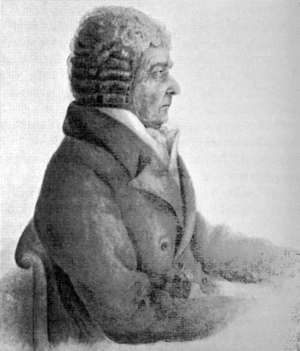
Création du métier à tisser de Jacques de Vaucanson.